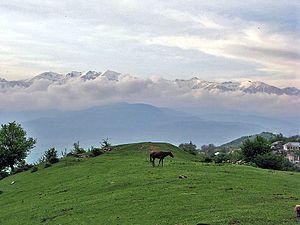
La chaîne de Mourovdag est une chaîne de montagnes du Petit Caucase d'une longueur d'environ 70 kilomètres sur une largeur de 10 kilomètres.
Le tourisme dans le Haut-Karabagh est une des branches de l'économie du Haut-Karabagh, actuellement dénommée République d'Artsakh. Depuis la période qui a suivi la guerre, le tourisme est l'une des priorités de l'économie du pays. Ce développement est lié à un certain nombre de problèmes à résoudre : l'absence de résolution du conflit frontalier au Haut-Karabagh, les infrastructures non complètement restaurées après la guerre. Les problèmes économiques qui découlent de la situation freinent le développement du tourisme dans cette région. La géographie du Haut-Karabagh, les curiosités historiques, culturelles, naturelles, la restauration des infrastructures, peuvent attirer les investisseurs qui participent à des forums économiques et touristiques et contribuer au développement de l'artisanat. Chaque année le nombre de touristes qui visitent le Haut-Karabagh augmente, et donne des indications sur l'attrait du tourisme dans cette région et ses perspectives d'avenir.